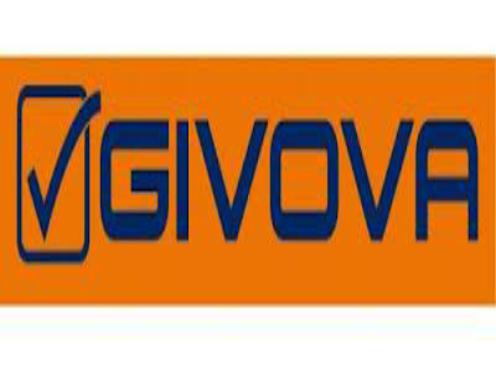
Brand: Givova
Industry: Clothes